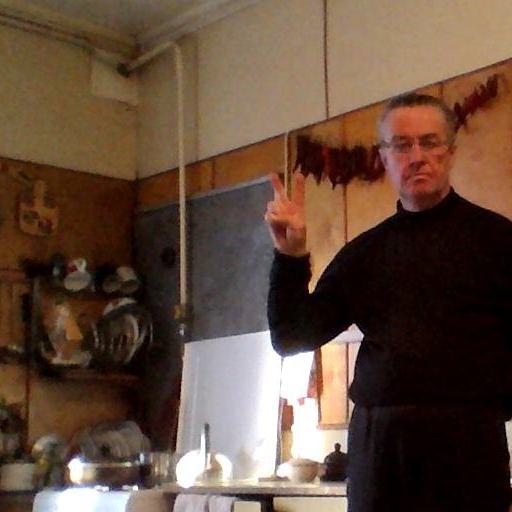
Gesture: peace